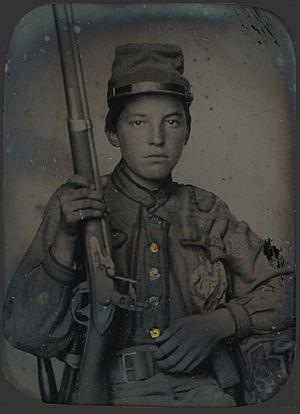
"Johnny Reb était le surnom péjoratif par lequel les Yankees désignaient les soldats sudistes durant la Guerre de Sécession aux États-Unis. L'origine serait la contraction de l'expression ""Johnny the Rebel"".